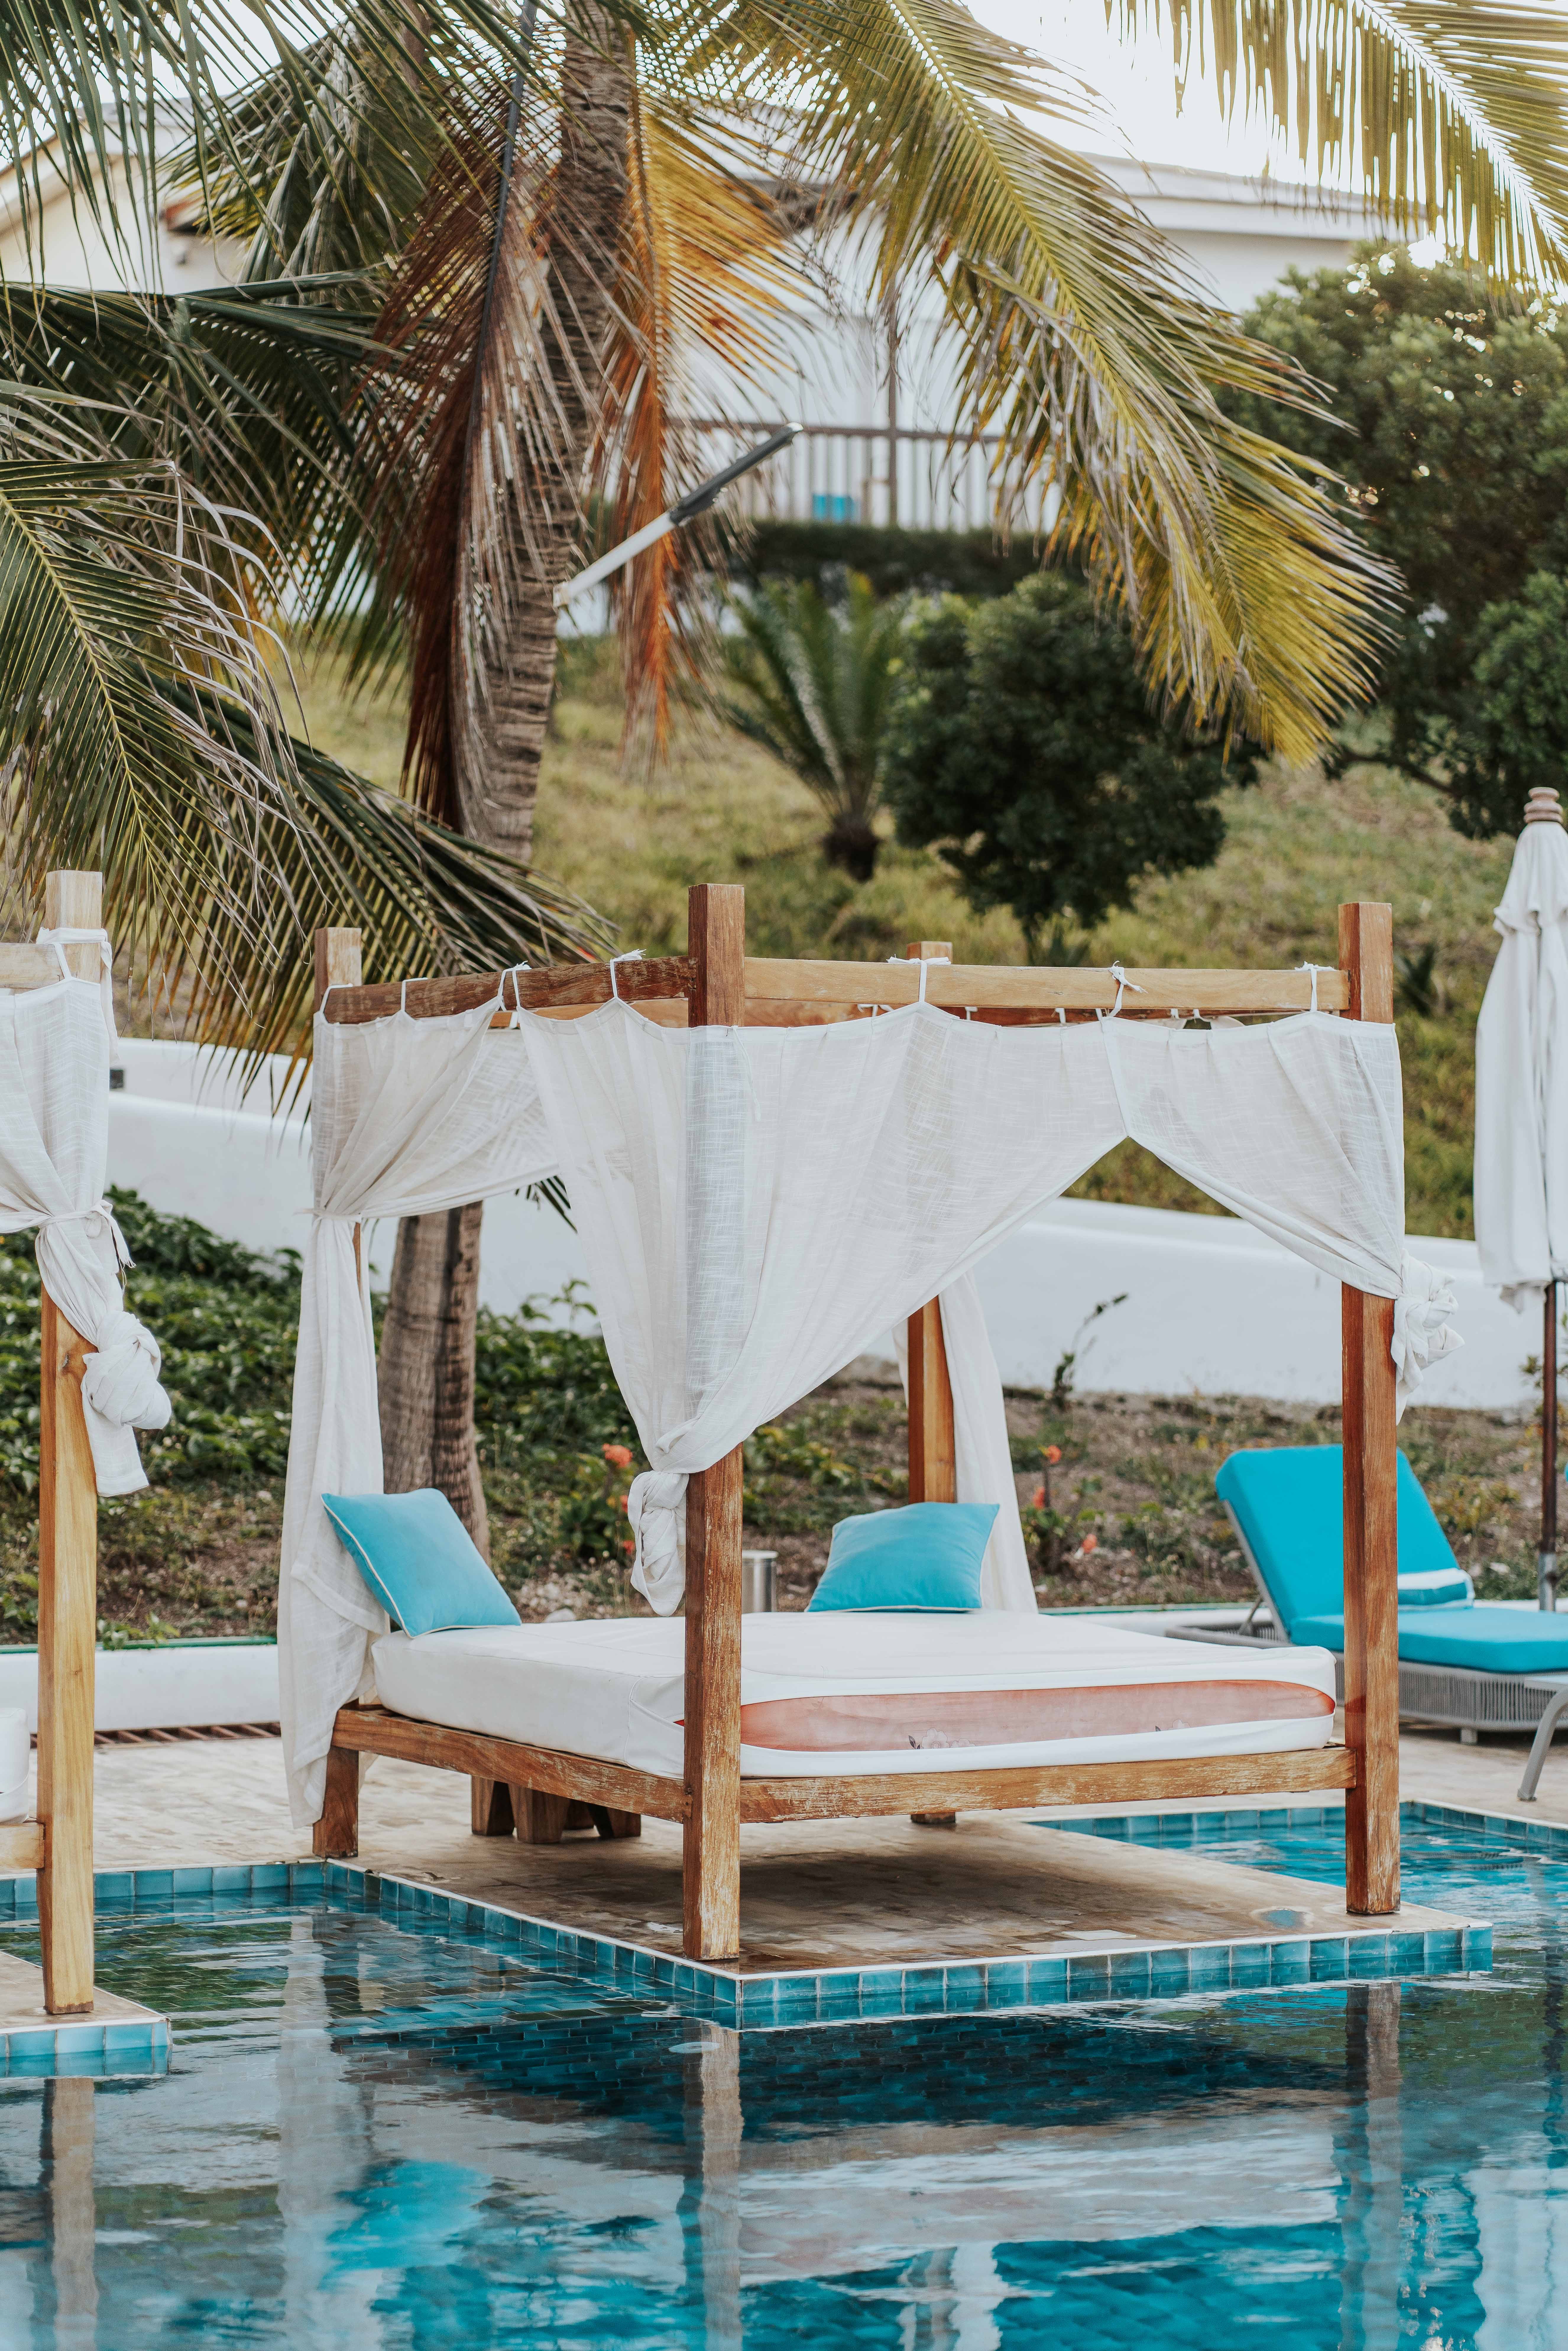
natural, water, property, nature, azure, shade, outdoor furniture, tree, plant, body of water, arecales, seaside resort, swimming pool, aqua, leisure, sunlounger, real estate, landscape, wood, eco hotel, palm tree, resort town, tropics, event, umbrella, resort, ocean, fashion accessory, caribbean, beach, vacation, tourism, coast, fun, attalea speciosa, water feature, sea, leisure centre